Brian Mast

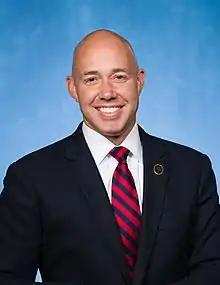
Official portrait, 2016

Brian Jeffrey Mast (born July 10, 1980) is an American politician and U.S. military veteran who has served as the U.S. representative for Florida's 21st congressional district since 2017. The district, numbered as the 18th district before the 2020 redistricting cycle, includes the Treasure Coast and northern portions of Palm Beach County. A member of the Republican Party, Mast is in his fifth House term.